Jelsa Church

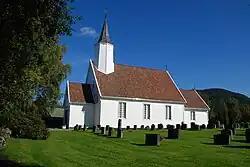
View of the church

Jelsa Church is a parish church of the Church of Norway in Suldal Municipality in Rogaland county, Norway. It is located in the village of Jelsa. It is the church for the Jelsa parish which is part of the Ryfylke prosti (deanery) in the Diocese of Stavanger. The white, wooden church was built in a long church design in 1647 using designs by an unknown architect. The church seats about 150 people.